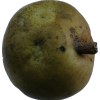
Label: pear